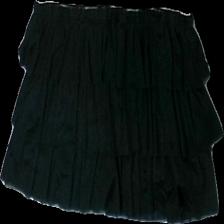
View: front
Type: Dress
Category: Children
Brand: Lindex
Colors: White, Black
Material: 50% cotton 50% polyester
Pattern: Striped
Cut: Regular
Size: 98
Season: All
Stains: Major
Damage location: bottom center
Damage 2 location: bottom right
Price range: <50
Recommended usage: Reuse
Description: klänning som är randig upptill och svart med volanger nedtill. har ett tryck fram med text. ska nog vara vita ränder men är mer rosa nu